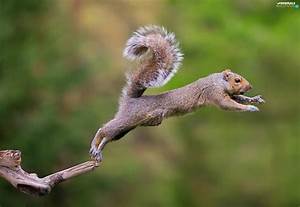
Label: scoiattolo